Shigehiro Irie

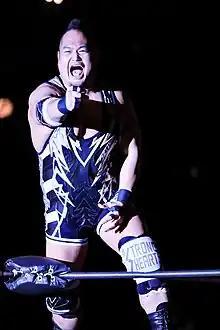
Irie in February 2023

is a Japanese professional wrestler and former mixed martial artist best known for his work in DDT Pro-Wrestling (DDT). Irie has also competed for All Japan Pro Wrestling (AJPW), Big Japan Pro Wrestling (BJW), and a number of North American independent promotions in the past.